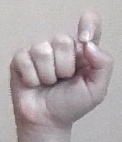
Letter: fa